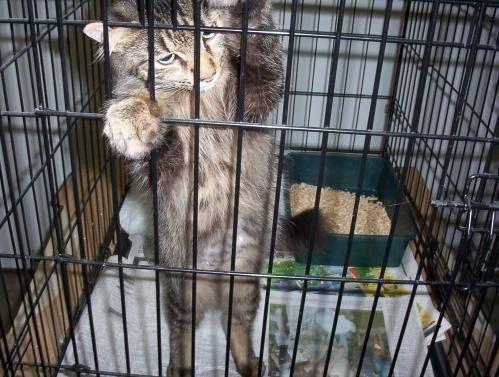
cat